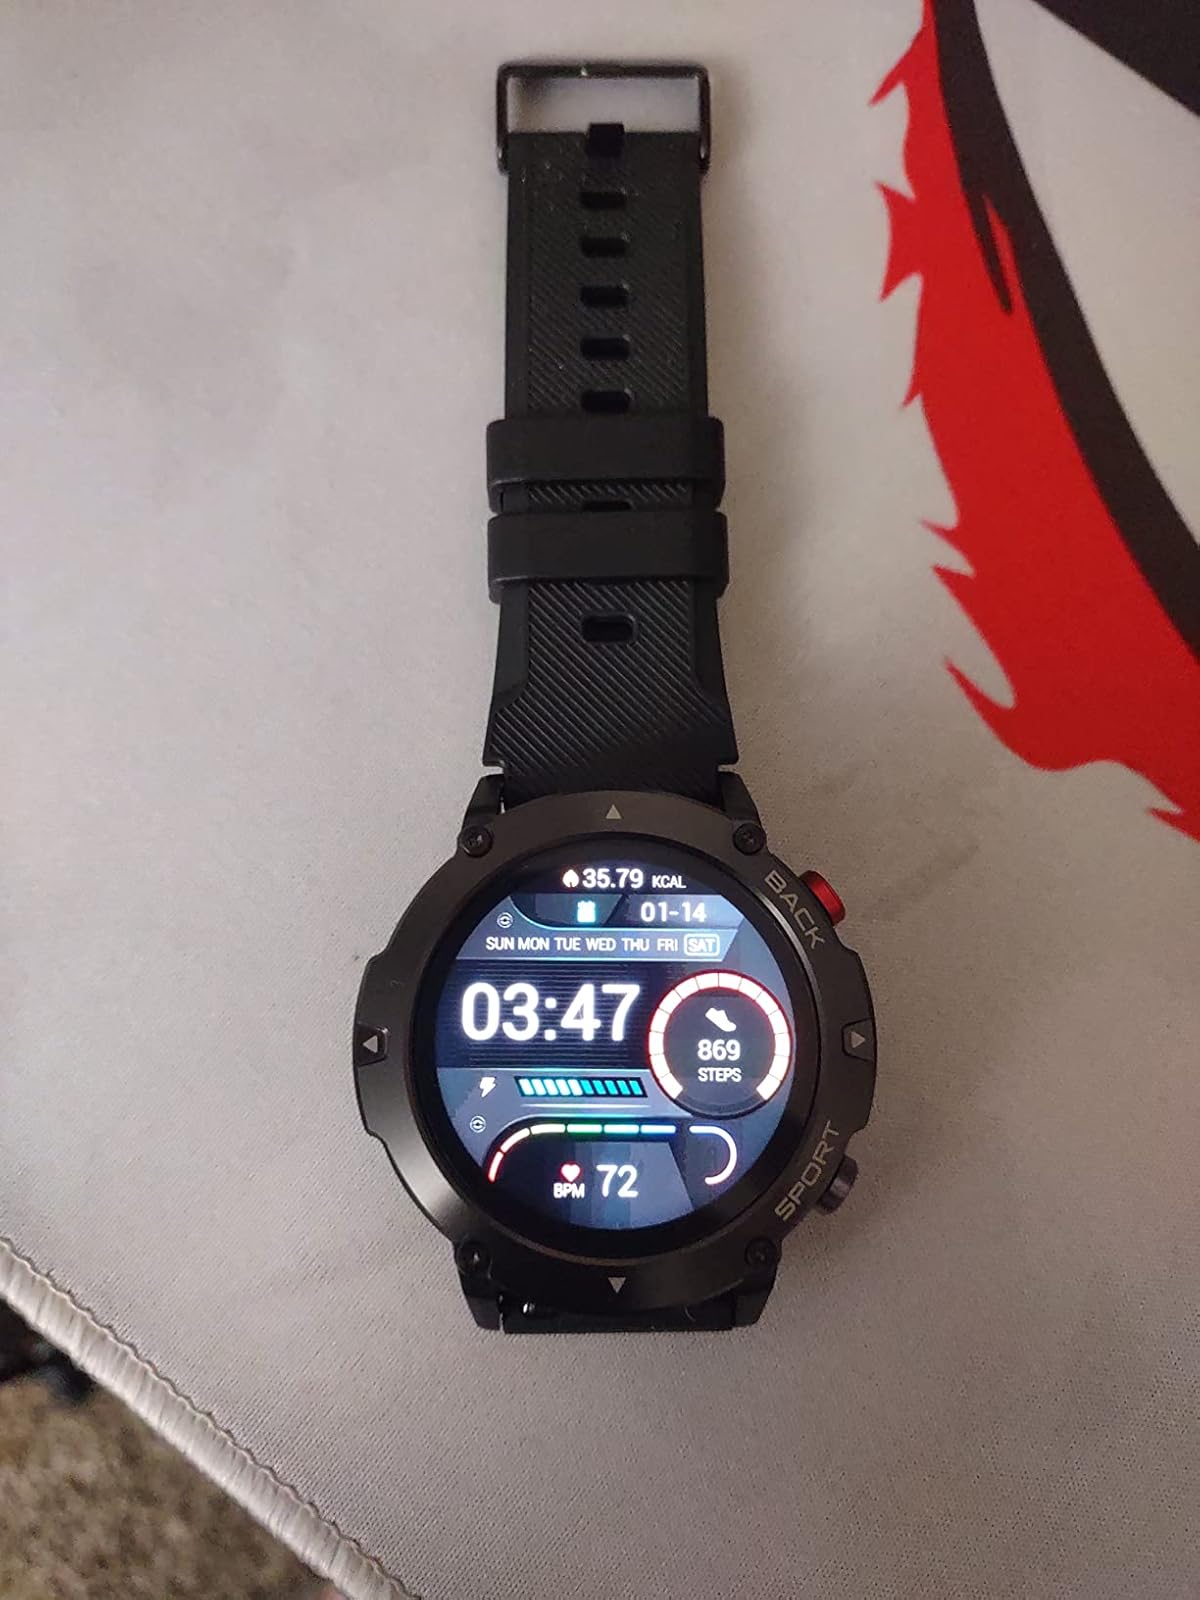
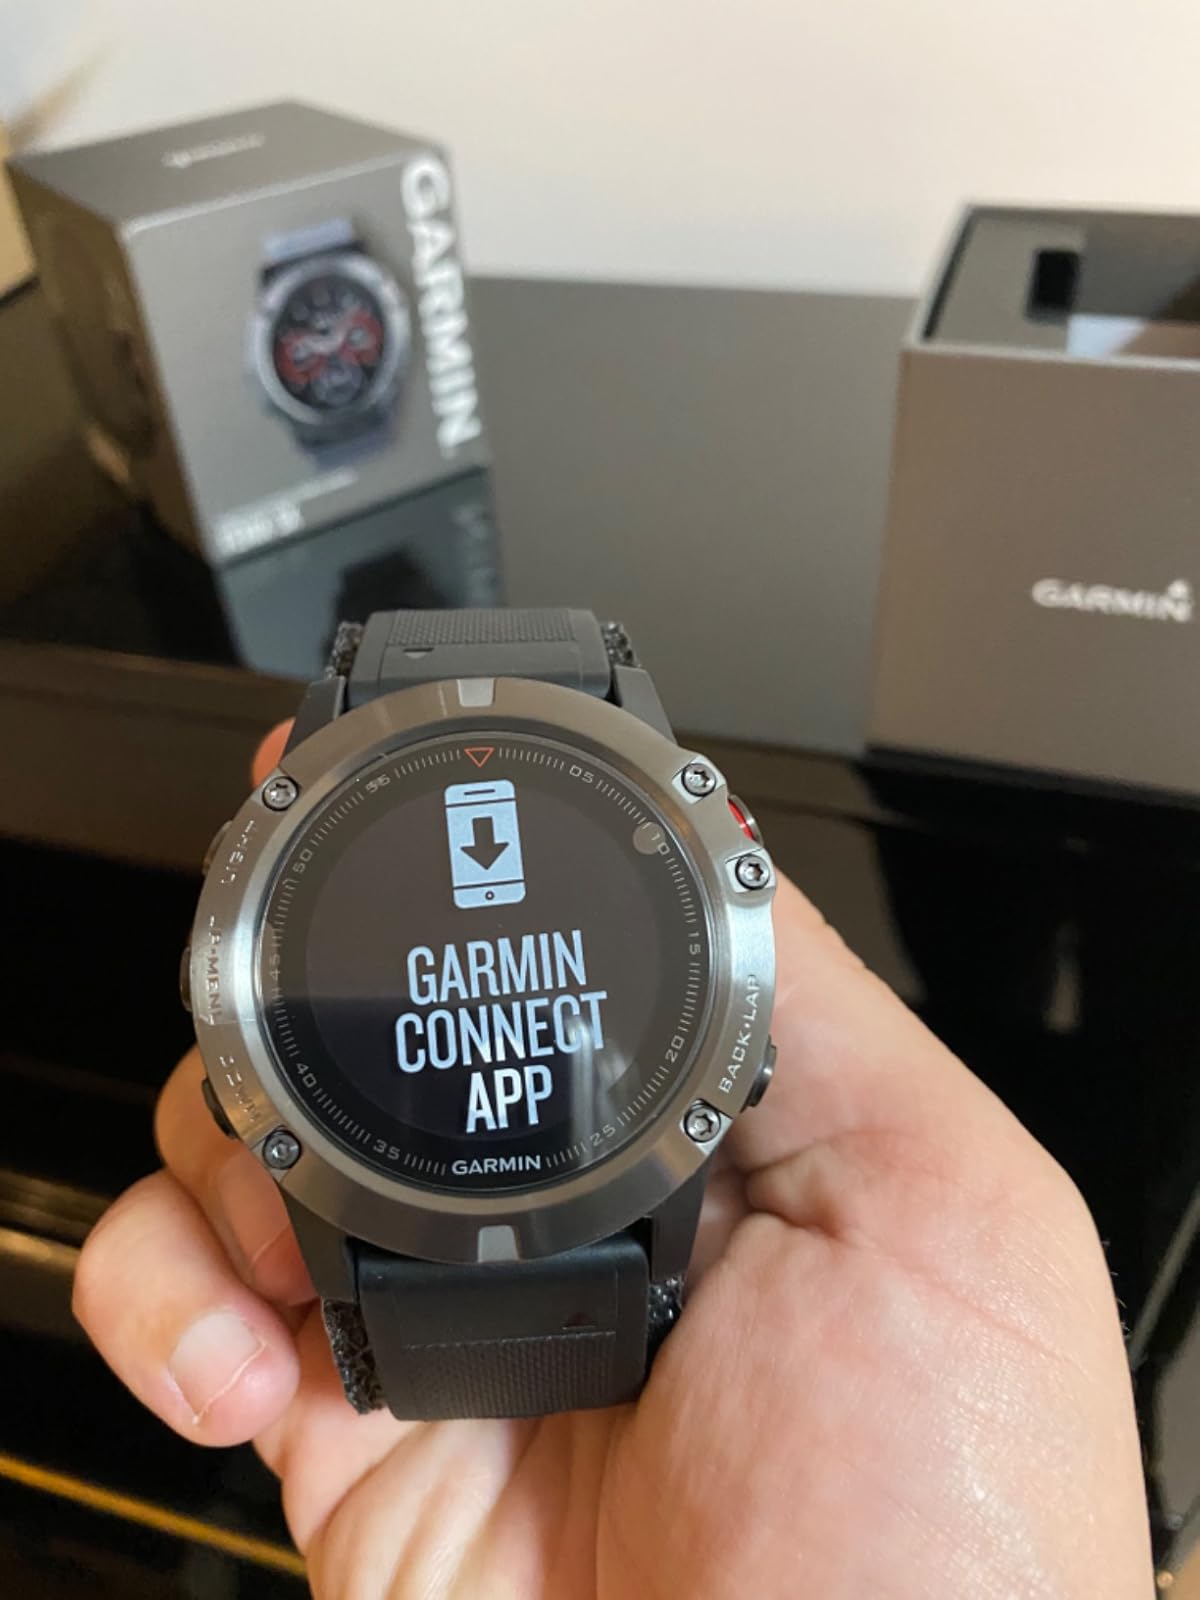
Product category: smartwatch
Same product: no